LRRC40

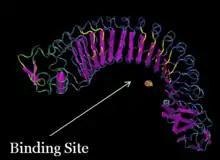
Structure of the Inla S192n G194S protein without its binding partner, sHEC1. The binding site was left empty to show the highlights of the leucine rich repeats (in yellow) demonstrating the protein-binding properties of LRRs.

According to Genecards, LRRC40 has 756 possible protein interactions. These interactions are based on results in the Molecular Interaction database which provided two possible protein interactions. The two proteins are described in the table below.